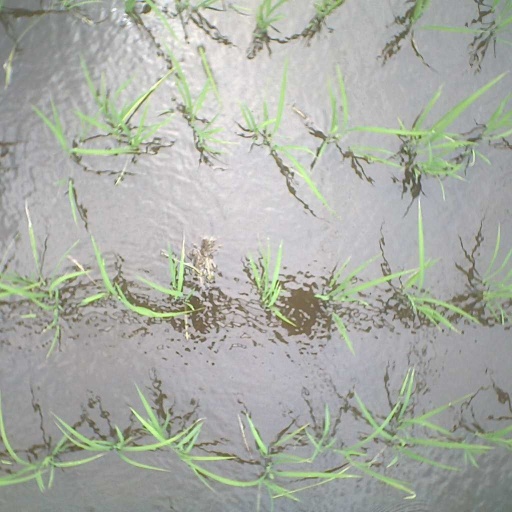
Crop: rice